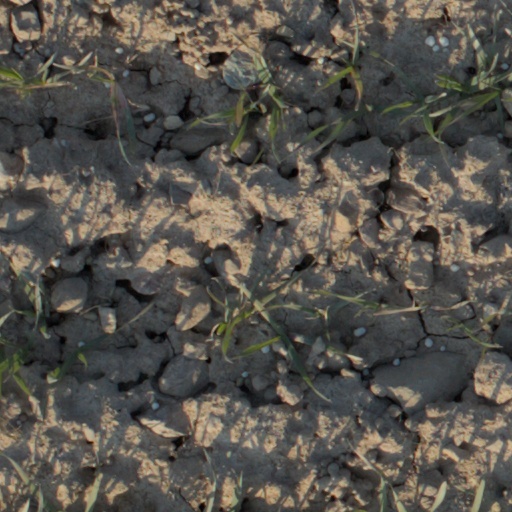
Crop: wheat